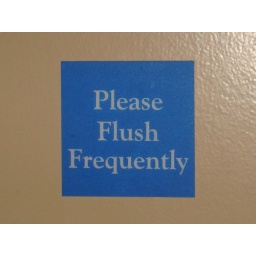
This was on a bathroom door in one of the hotels....funny